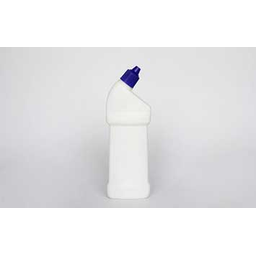
Label: plastic